Question: Please indicate a possible affordance area of the bench that can be used for sitting
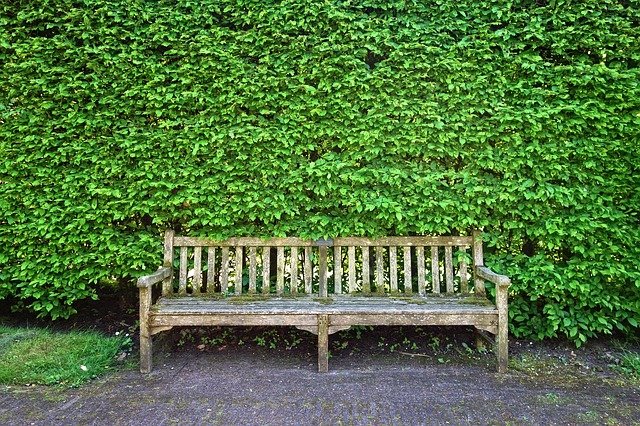
Answer: [142.745, 289.973, 494.031, 323.821]